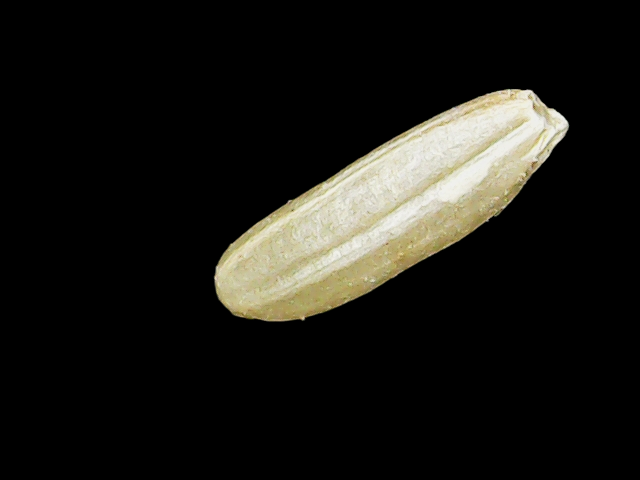
Rice variety: Binadhan17